Gloster Sparrowhawk

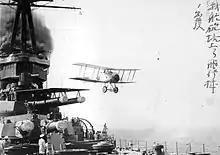
A Sparrowhawk taking off from the "B" turret platform of the Imperial Japanese Navy battleship "Yamashiro" off Yokosuka, Japan, on 29 March 1922

The Sparrowhawk entered service with the Japanese Navy during 1921. According to aviation author Derek Jackson, it proved itself to be a quite reliable aircraft in Japanese service, as well as being substantially more advanced than the French-sourced predecessors that had been flown by Japanese pilots prior to their introduction. In order for their use aboard Japanese capital ships, 30ft-long wooden ramps were built on top of the gun turrets of several warships; this allowed for the ramp to be both elevated and turned by the movement of the guns, and thus positioned to favorably take advantage of the winds to launch the fighter.